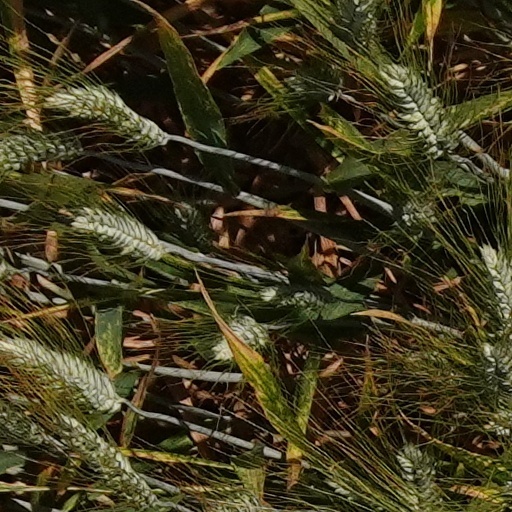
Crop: wheat